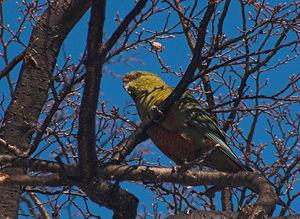
Le parc national Torres del Paine est un parc national du Chili situé entre la cordillère des Andes et la steppe de Patagonie. Administrativement, il appartient à la XIIᵉ région de Magallanes et de l'Antarctique chilien et à la province de Última Esperanza.
Étant donnée l'immensité territoriale du pays et les variétés climatiques dues à des facteurs divers comme l'extension longitudinale de l'Argentine du nord au sud, les grandes différences d'altitude, le niveau des précipitations et de l'évaporation, les types de sols etc. le territoire de l'Argentine possède une grande quantité de biomes et de
La Conure magellanique est une espèce d'oiseaux de la famille des Psittacidae.